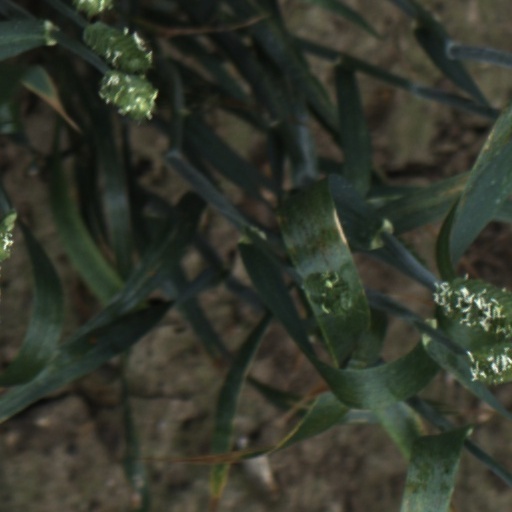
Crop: wheat